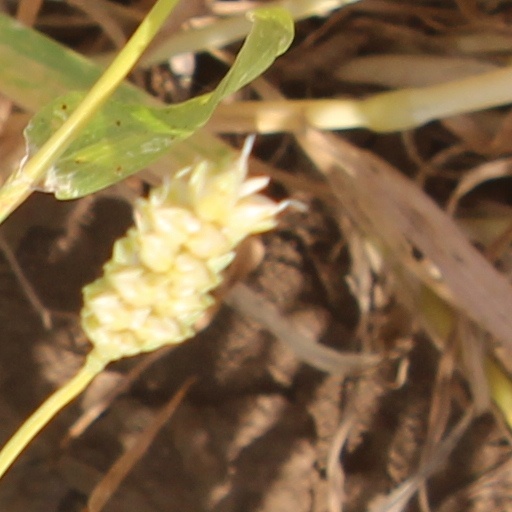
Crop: wheat